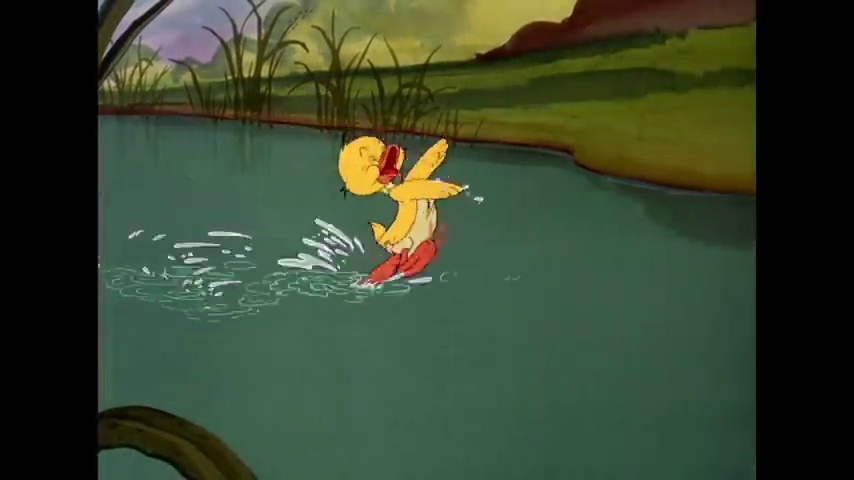
Portrait style: Cartoon Portrait